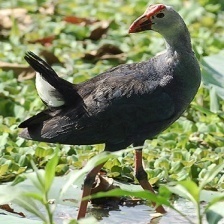
Species: PURPLE SWAMPHEN
Scientific name: PORPHYRIO PORPHYRIO
ImageNet parent category: european_gallinule